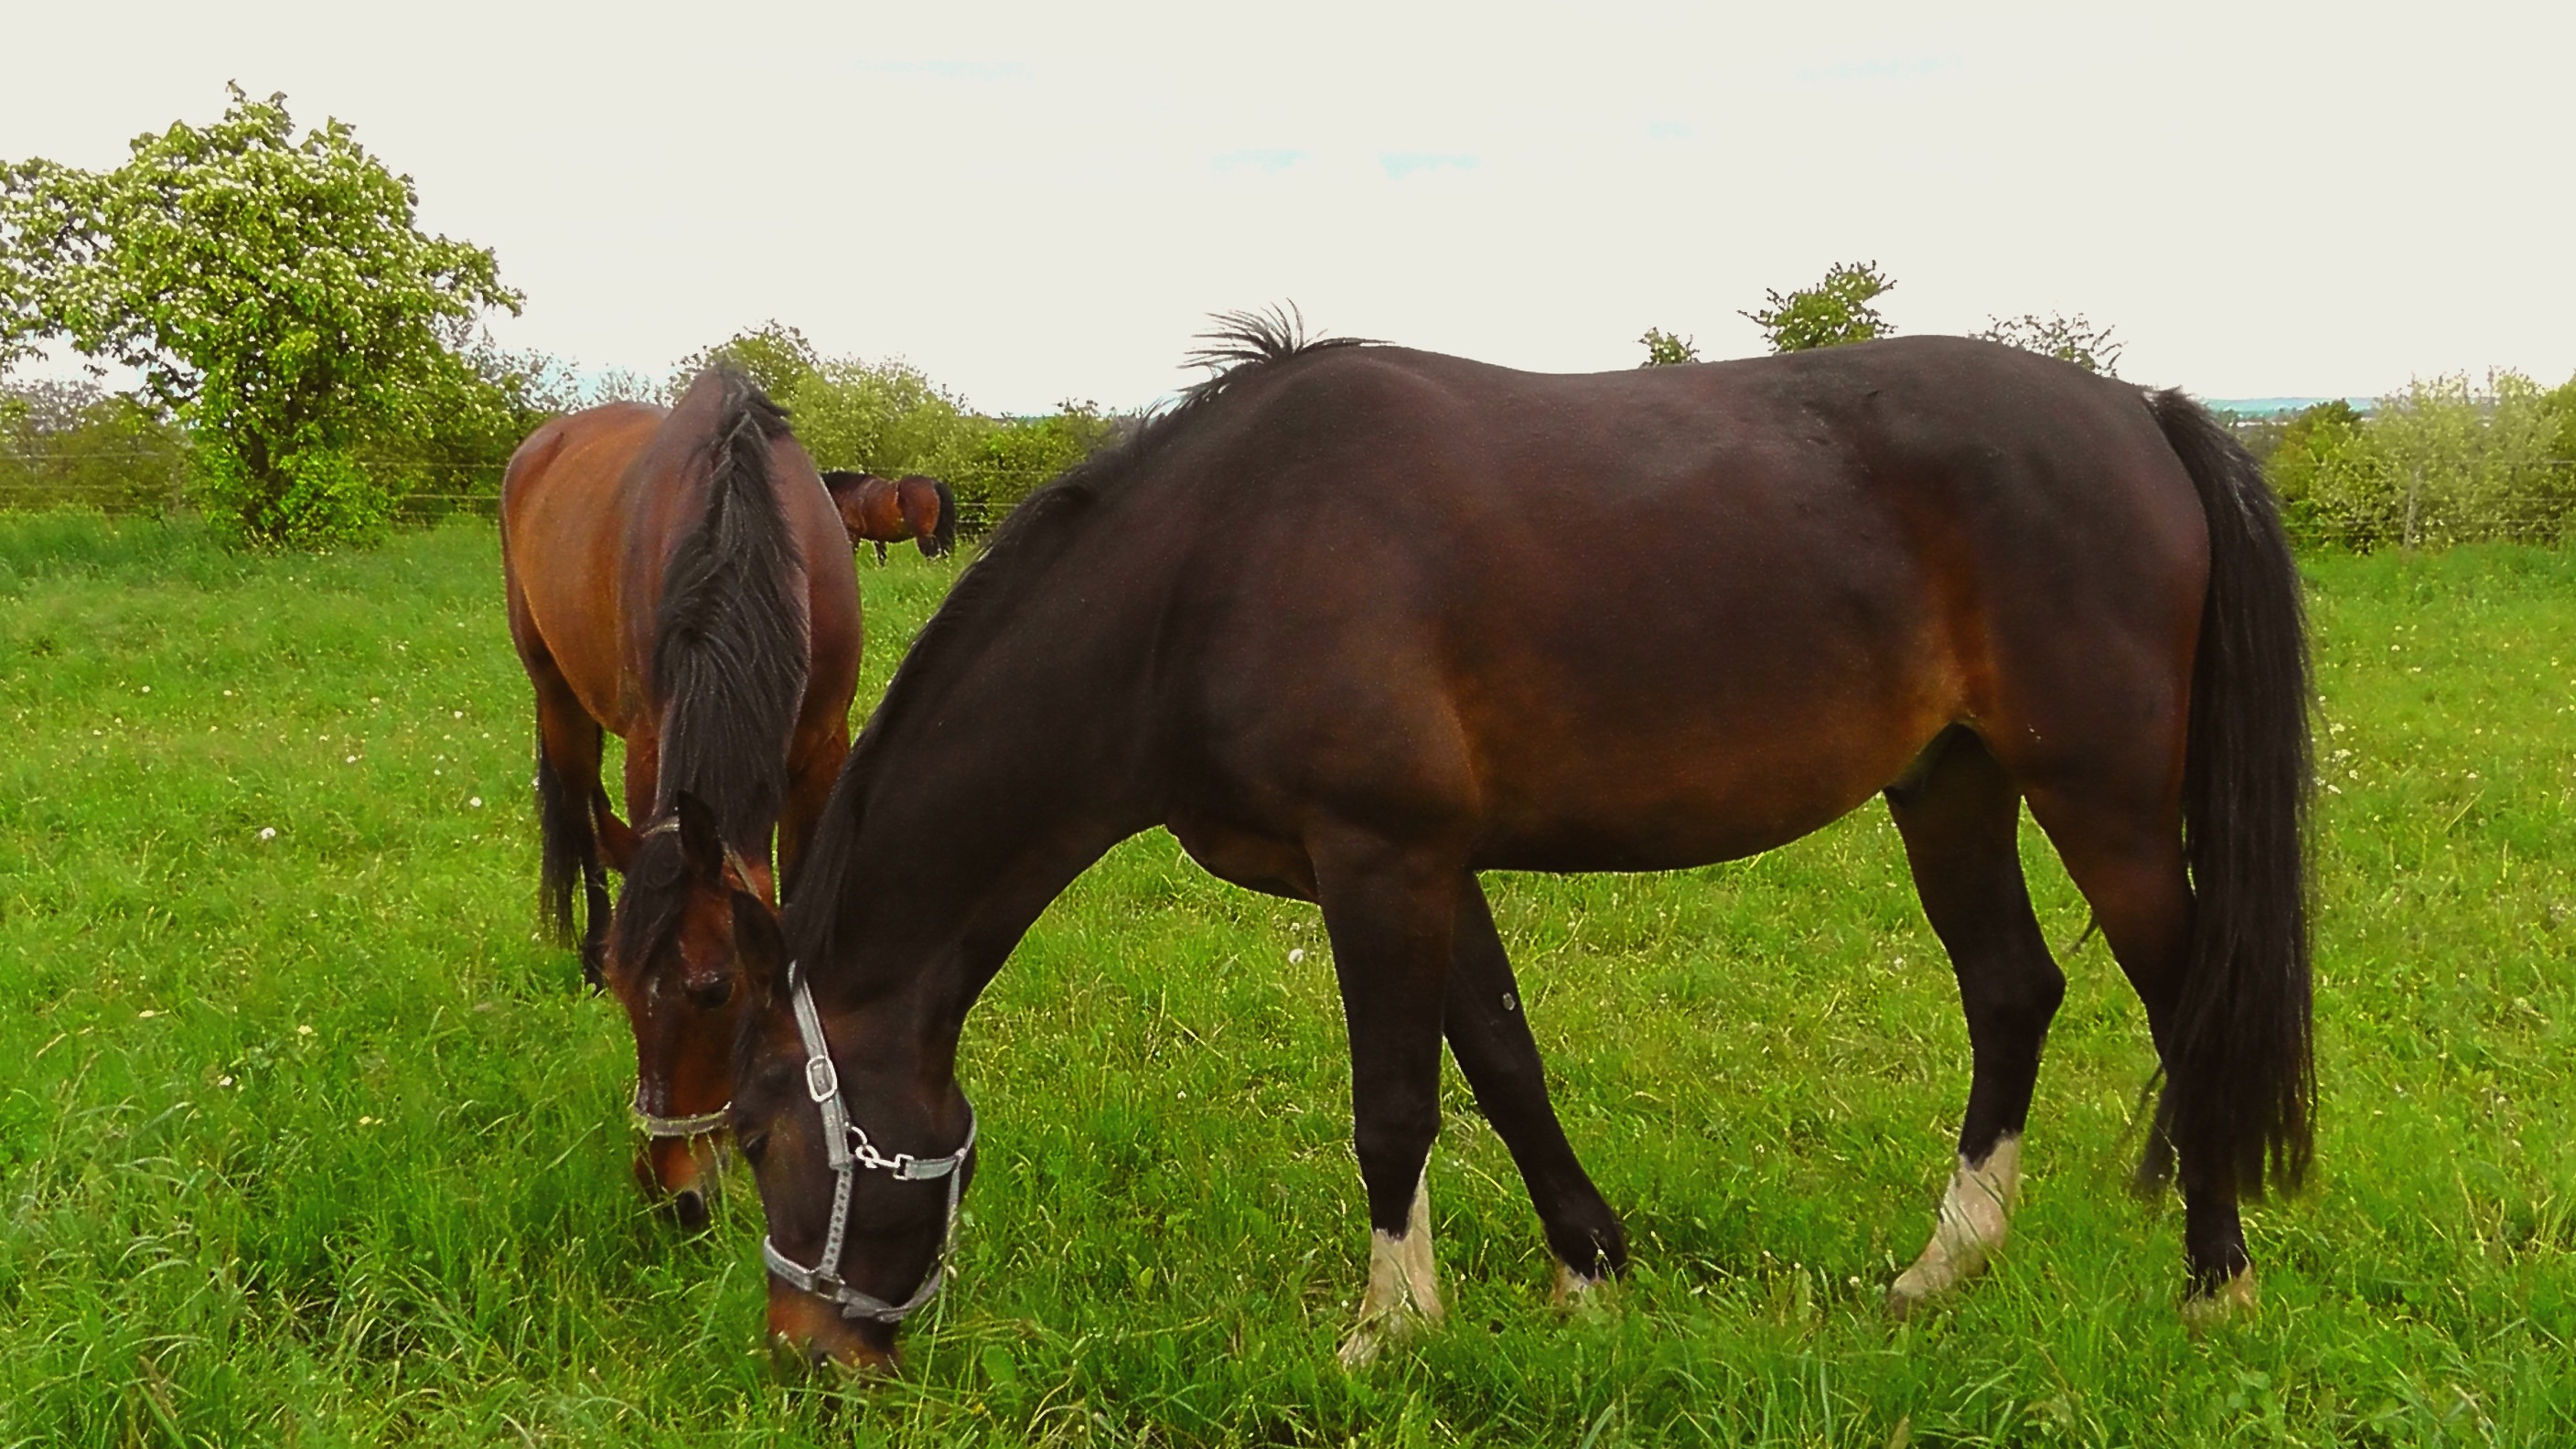
nature, grass, farm, meadow, prairie, animal, herd, pasture, grazing, horse, brown, mammal, stallion, mane, graze, horses, grassland, mare, pack animal, trail riding, horse like mammal, mustang horse